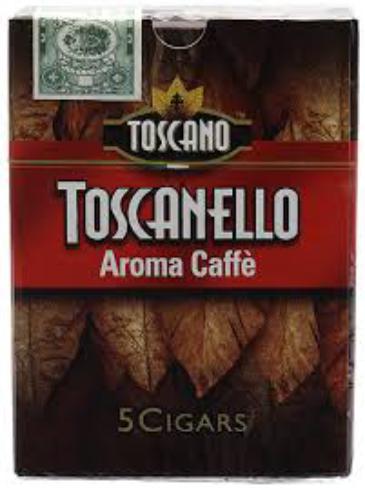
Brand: Aroma Cafe
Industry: Food